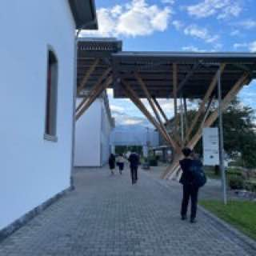
University of Liechtenstein